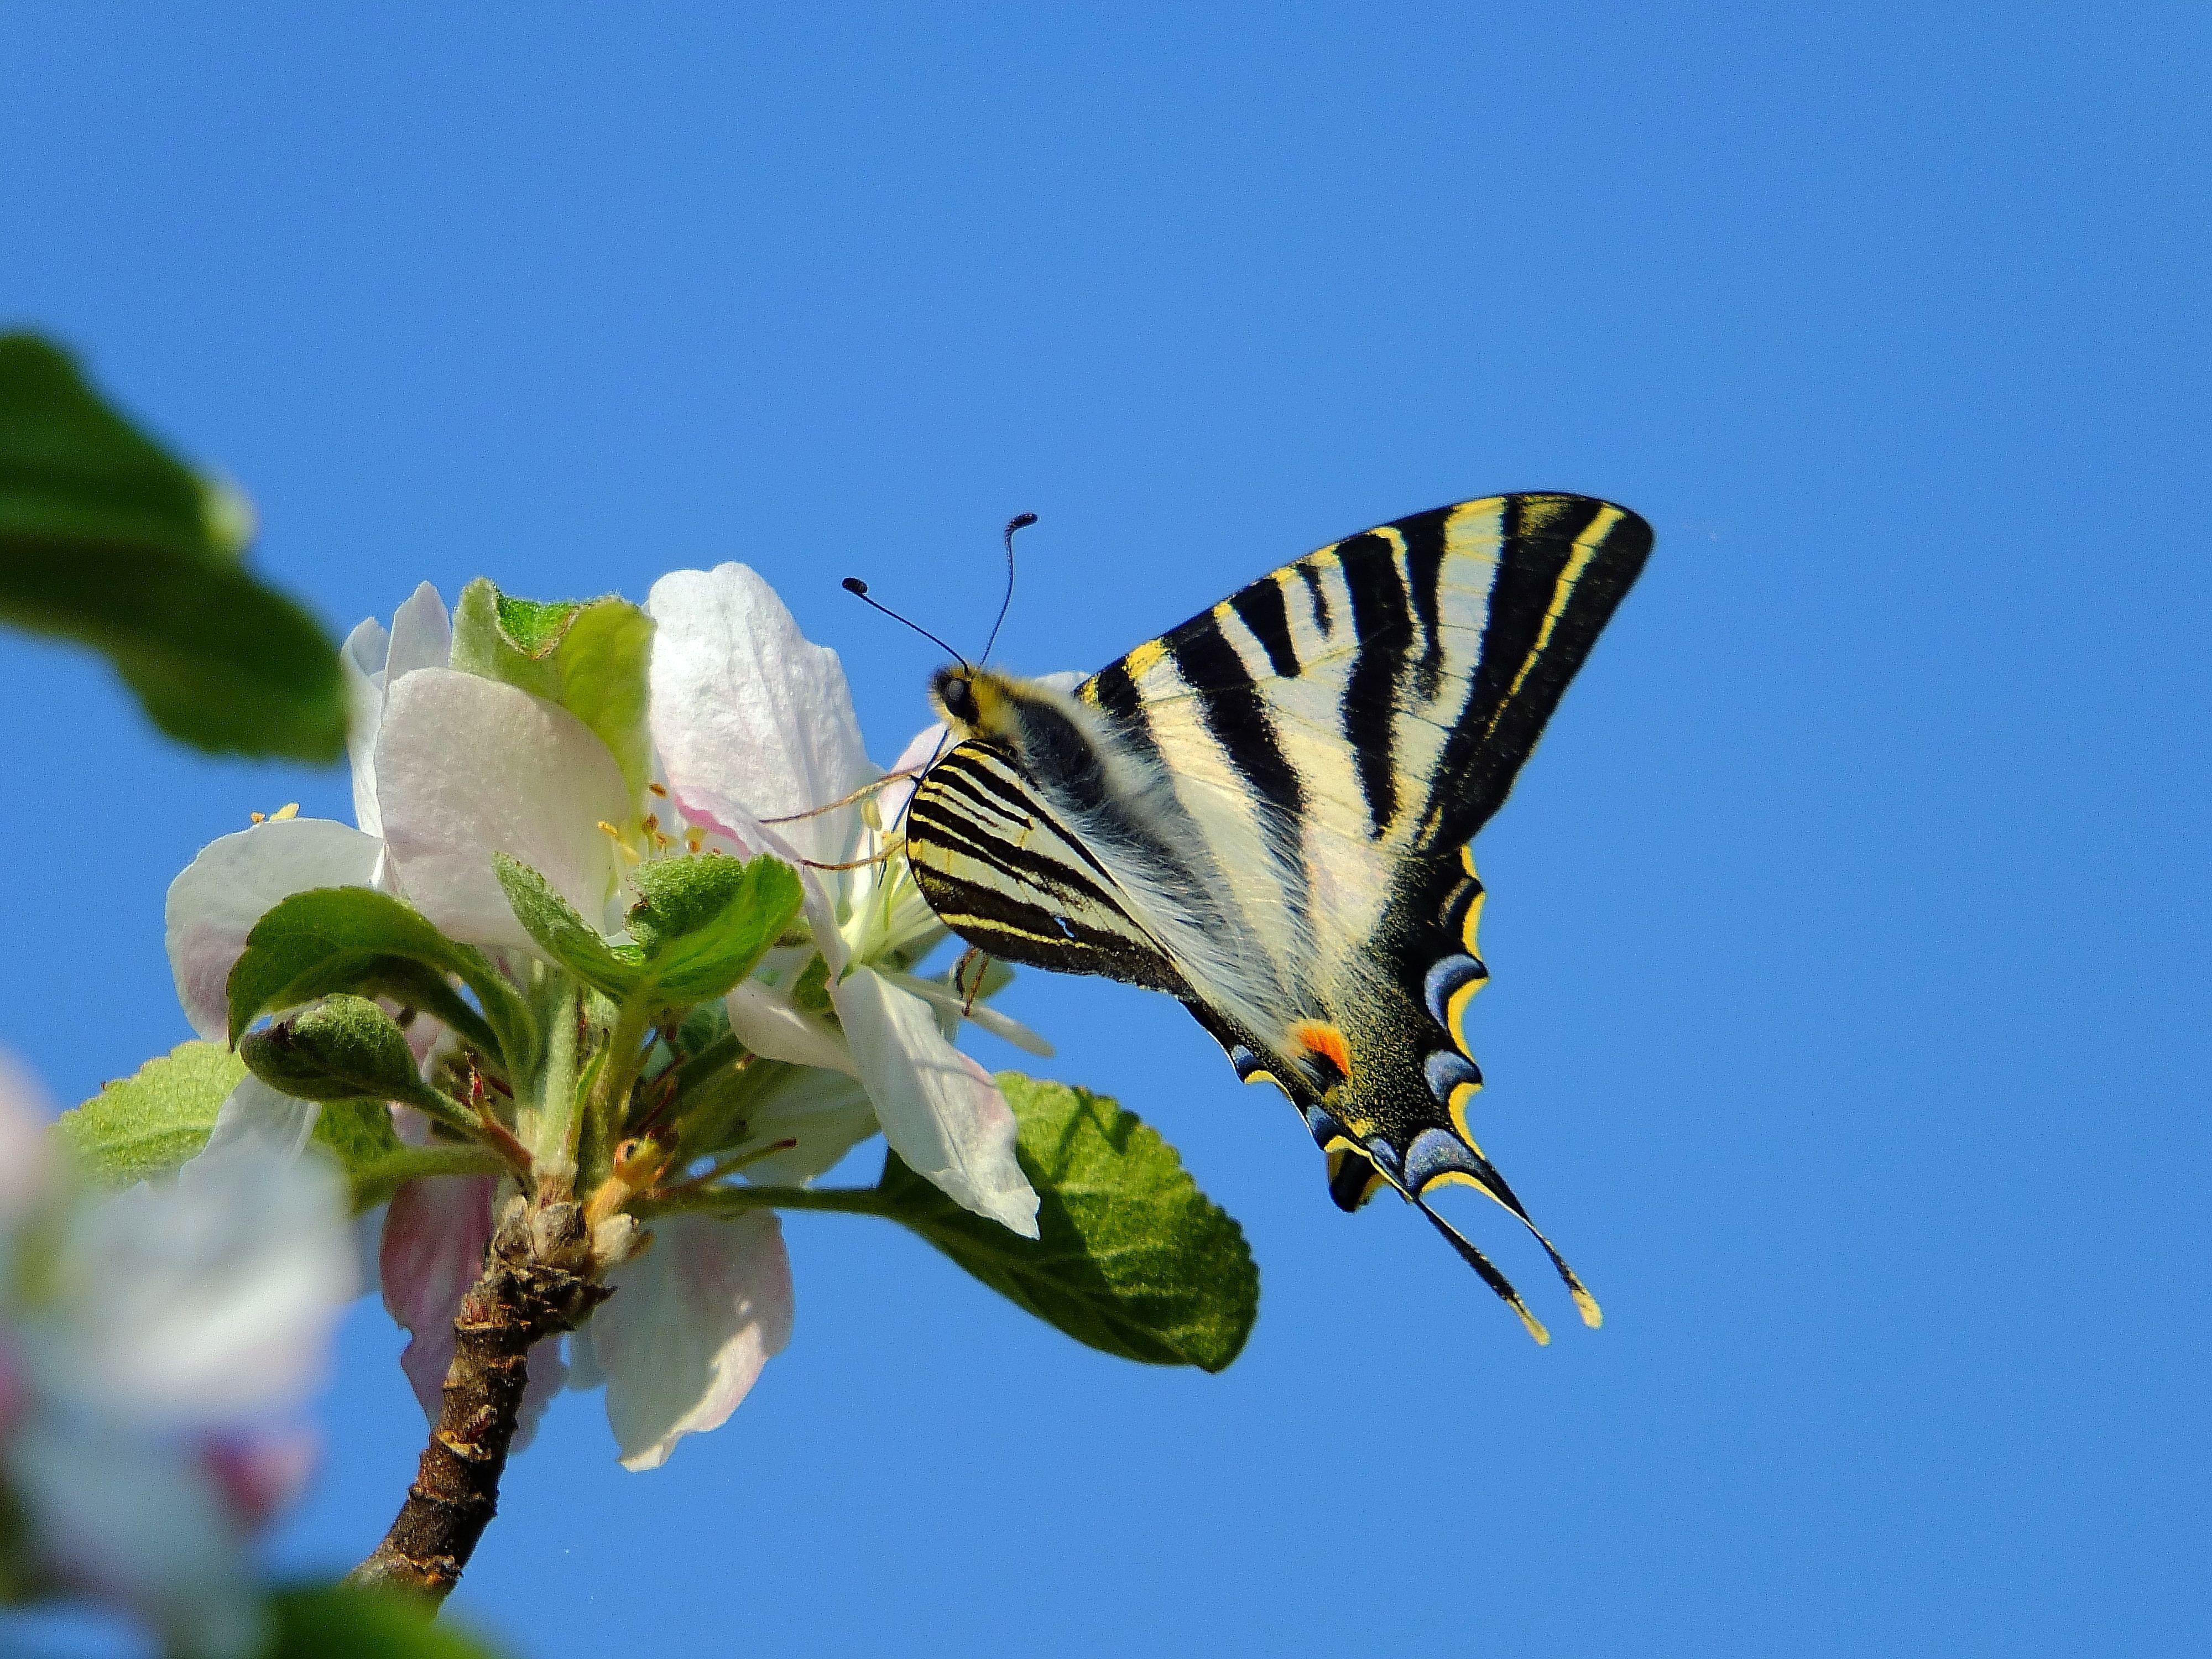
nature, branch, wing, flower, insect, macro, butterfly, flora, fauna, invertebrate, animals, naturaleza, mygearandme, nectar, ggl1, gaby1, animales, mariposas, fujifilmxs1, macro photography, pollinator, moths and butterflies, lycaenid